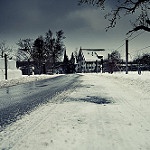
Label: street